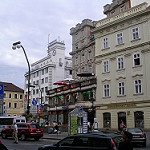
Scene: Outdoor